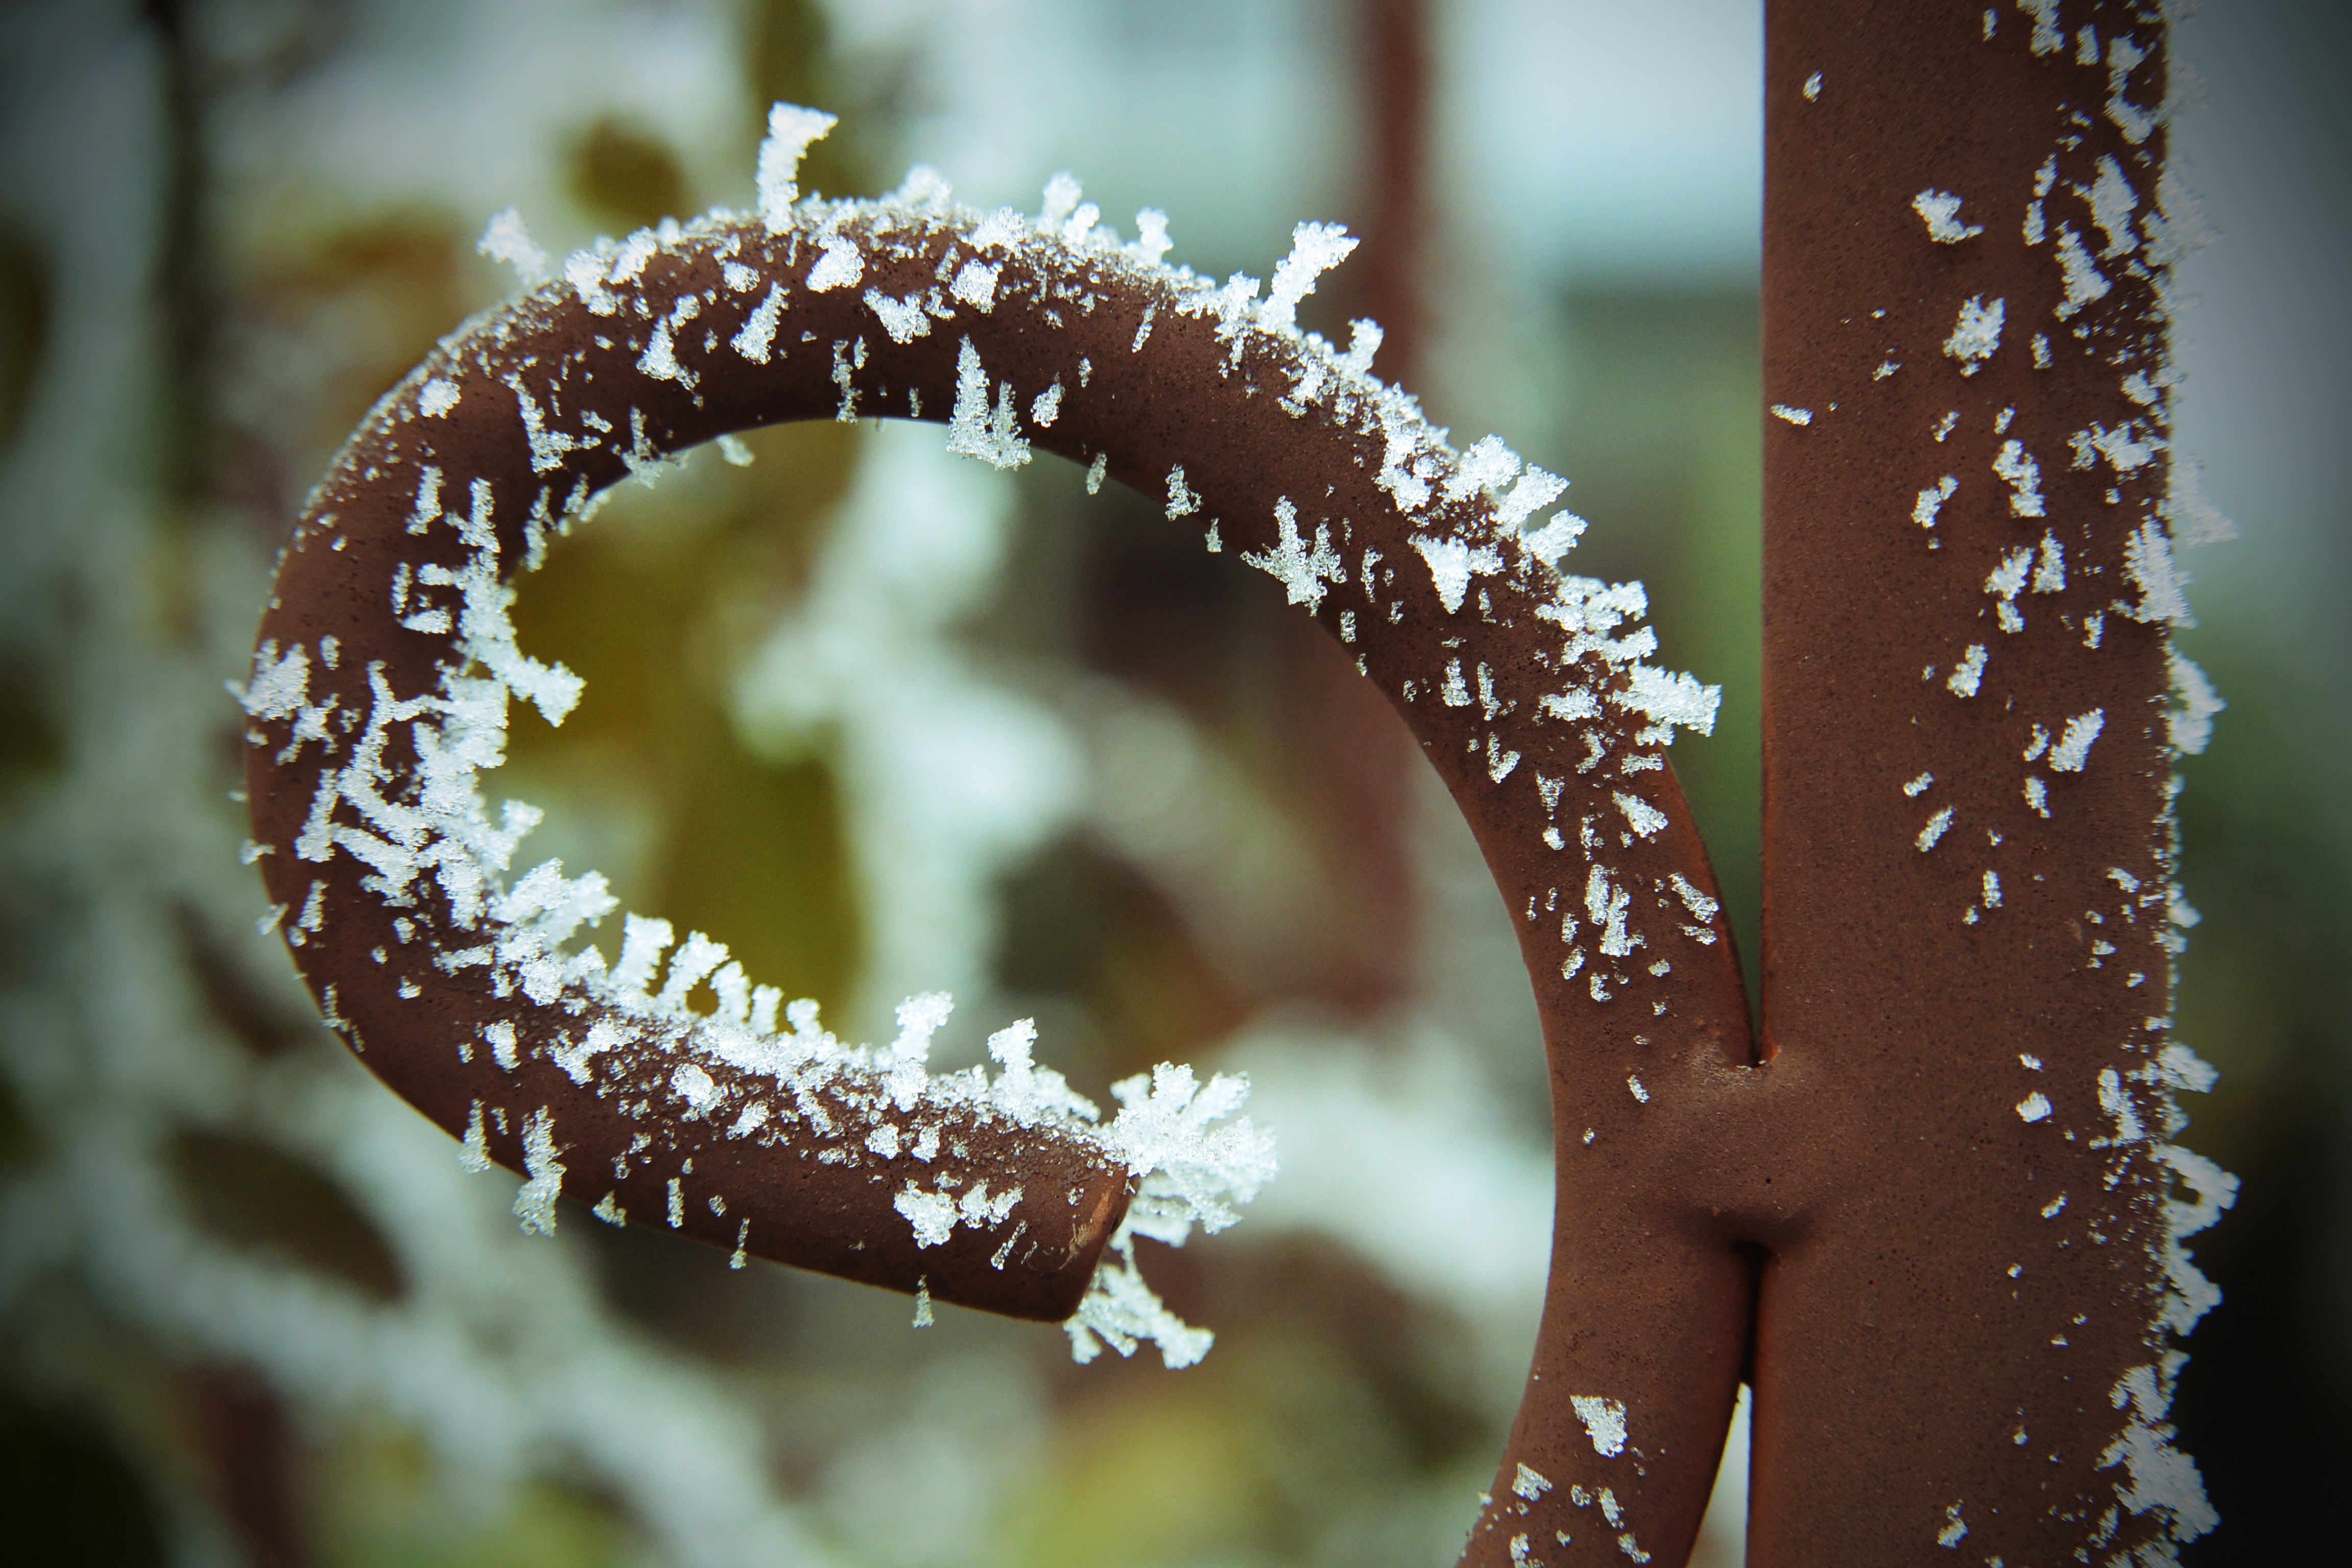
tree, nature, branch, cold, winter, photography, flower, ice, spring, macro, frozen, close, season, twig, ice crystal, close up, christmas decoration, iced, sweetness, stainless, macro photography